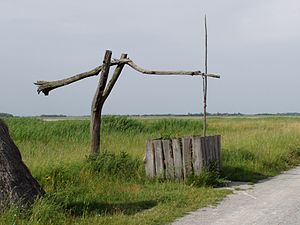
Burgenland / Steppevegetation i Burgenland
Steppelandskab med vippebrønd nær Lange Lacke i Seewinkel ved Neusiedler See.
Brønd ved Lange Lacke, Seewinkel, Burgenland, Østrig
Burgenland er den østligste og yngste del af Østrig. Ved opsplitningen af Østrig-Ungarn efter 1. verdenskrig blev der afholdt en folkeafstemning i området i 1921, og derefter blev delstaten overført til Østrig fra at være en del af Ungarn.